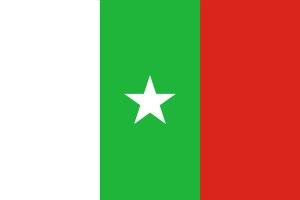
Le conflit en Casamance constitue l'un des épisodes marquants de l'histoire du Sénégal indépendant, touchant également le pays limitrophe, la Guinée-Bissau.
La Casamance est une région historique et naturelle du Sénégal située au sud du pays et bordant le fleuve Casamance.